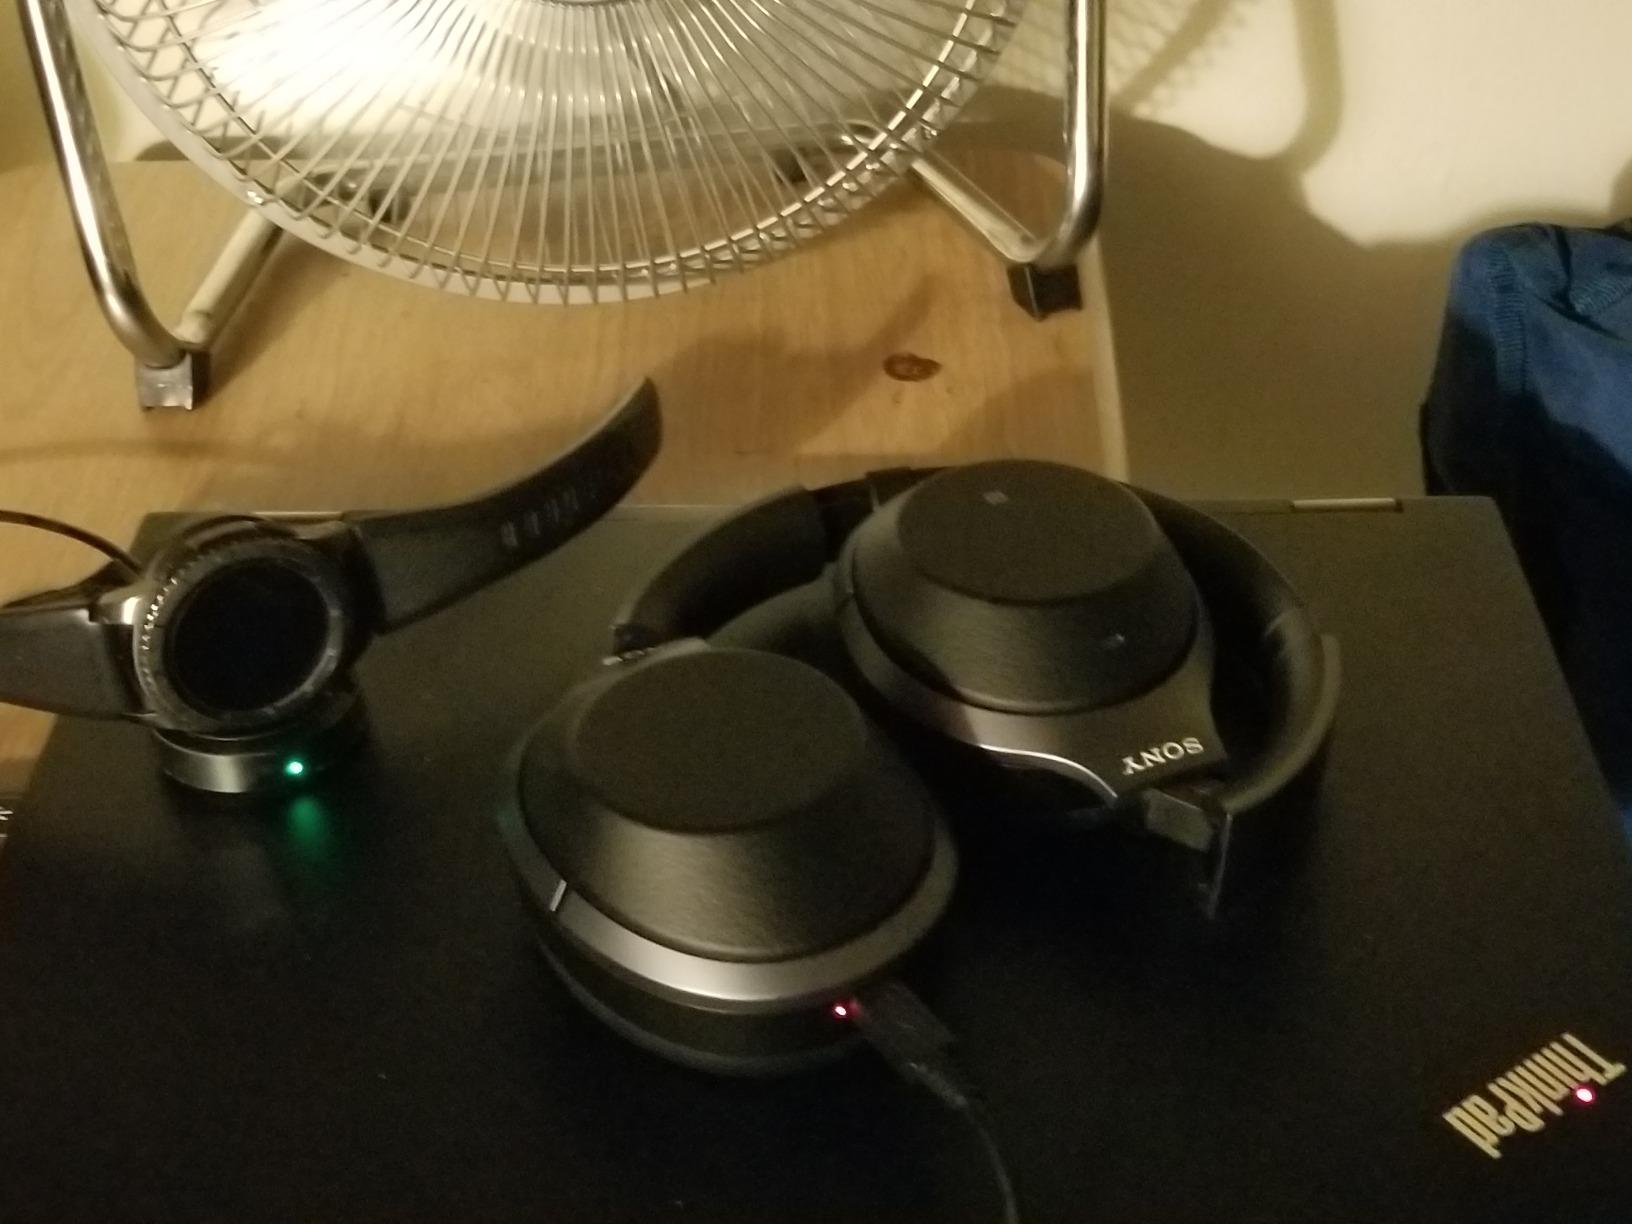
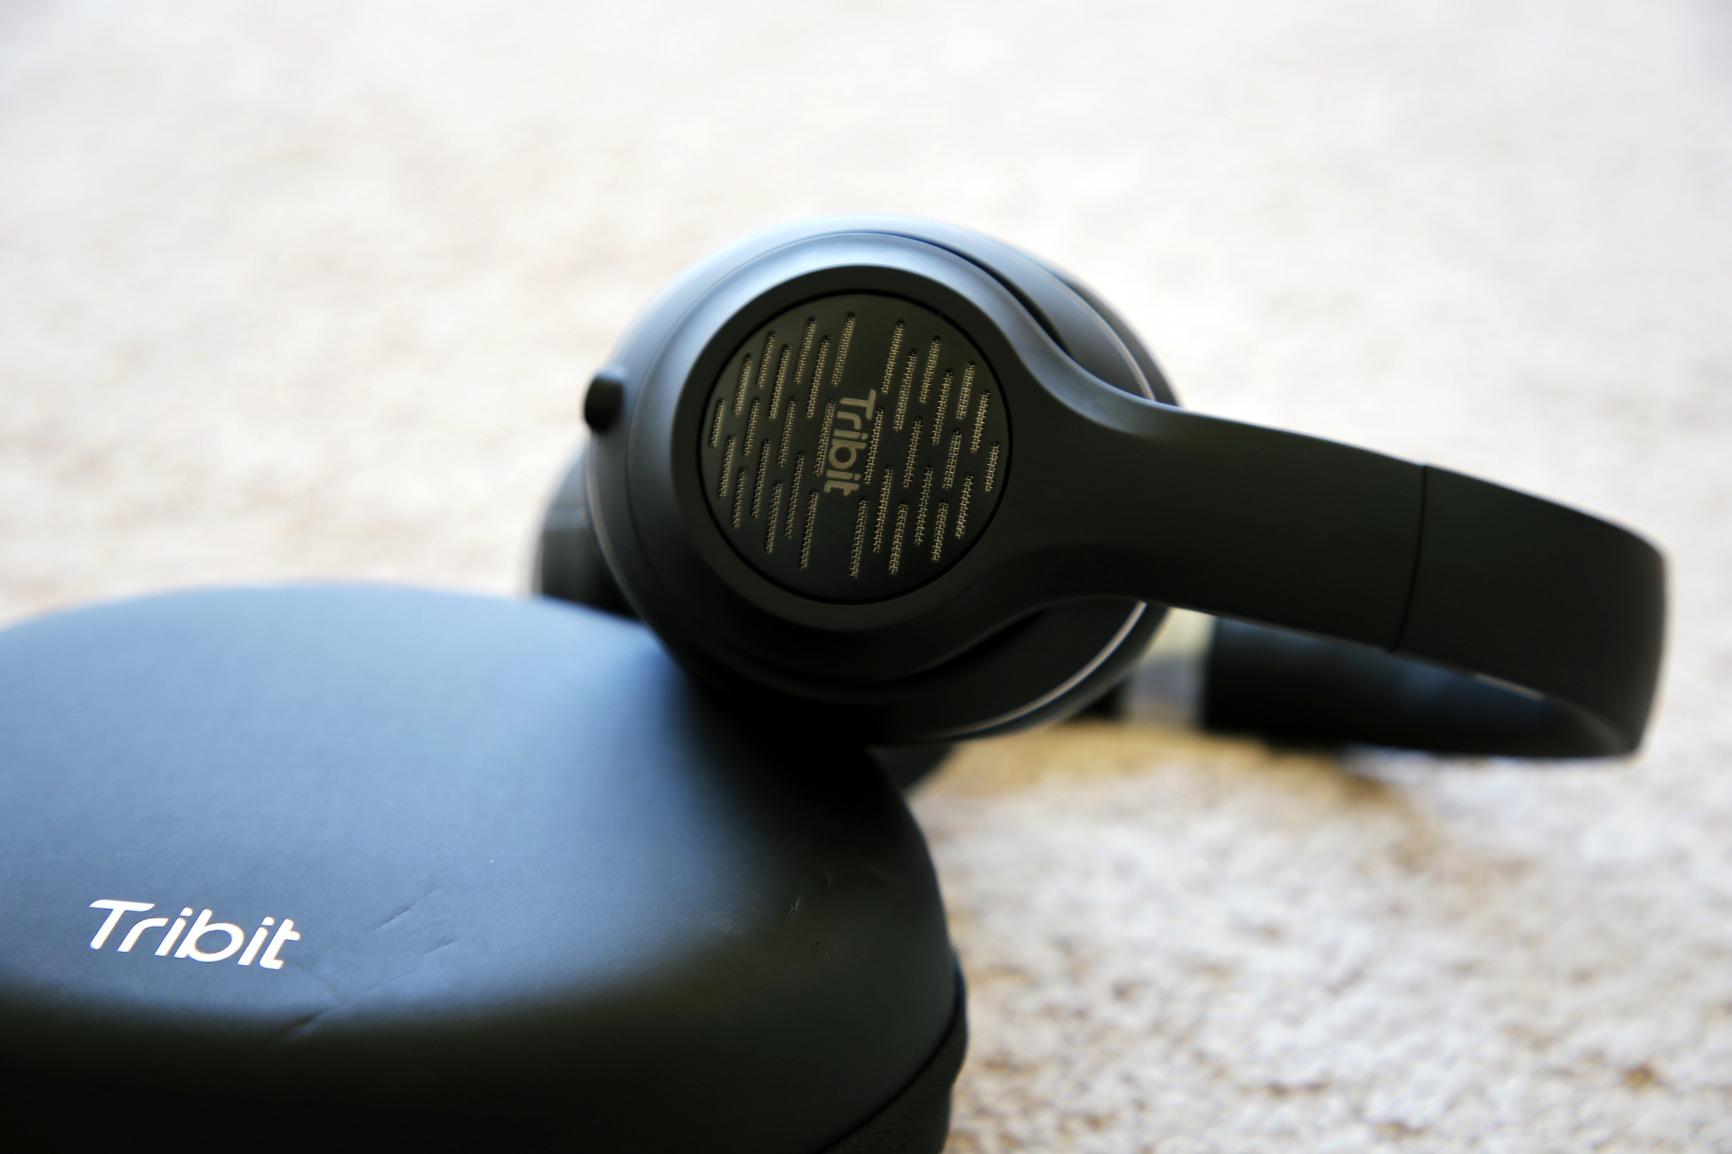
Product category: headphones
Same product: no